Karin Mensah

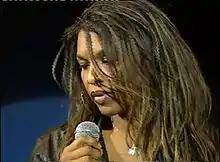
Karin Mensah, 1998

Karin Mensah (born 1965) is a classically trained singer from Cape Verde, whose preferred genre is jazz and traditional music from West Africa. She is a music educator who has served as the founder and director of the Accademia Superiore di Canto (Music Academy of Higher Education) in Verona, Italy, since 2004.